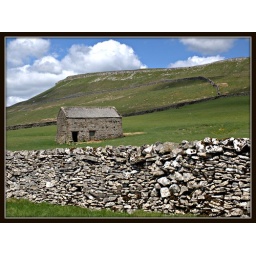
Dry stone wall and field barn at Carpley Green near Bainbridge in the Yorkshire Dales.